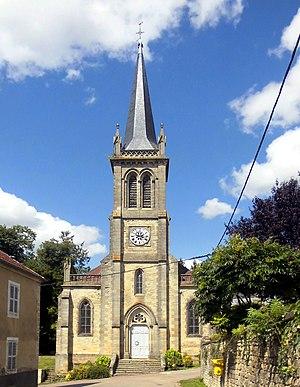
L'+eglise Saint-Julien d'Aisey, cpmmune d'Aisey-et-Richecourt
Aisey-et-Richecourt est une commune française, située dans le département de la Haute-Saône en région Bourgogne-Franche-Comté.